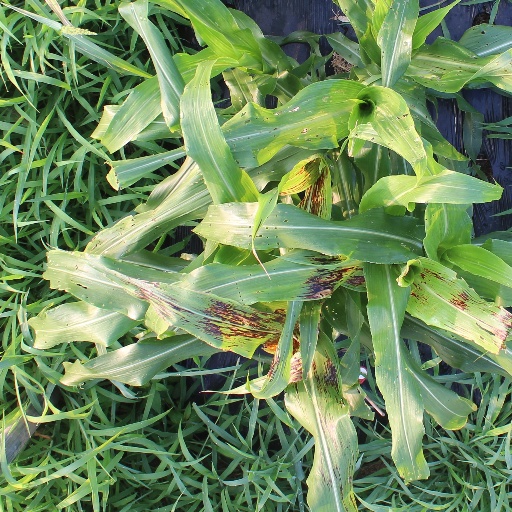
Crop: sorghum